Dicaearchus

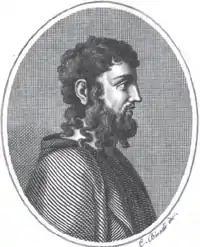
Dicaearchus of Messana

Dicaearchus of Messana ("Dikaiarkhos"), also written Dikaiarchos, was a Greek philosopher, geographer and author. Dicaearchus was a student of Aristotle in the Lyceum. Very little of his work remains extant. He wrote on geography and the history of Greece, of which his most important work was his "Life of Greece". Although modern scholars often consider him a pioneer in the field of cartography, this is based on a misinterpretation of a reference in Cicero to Dicaearchus's "tabulae", which does not refer to any maps made by Dicaearchus but is a pun on account books and refers to Dicaearchus's "Descent into the Sanctuary of Trophonius." He also wrote books on ancient Greek poets, philosophy and politics.